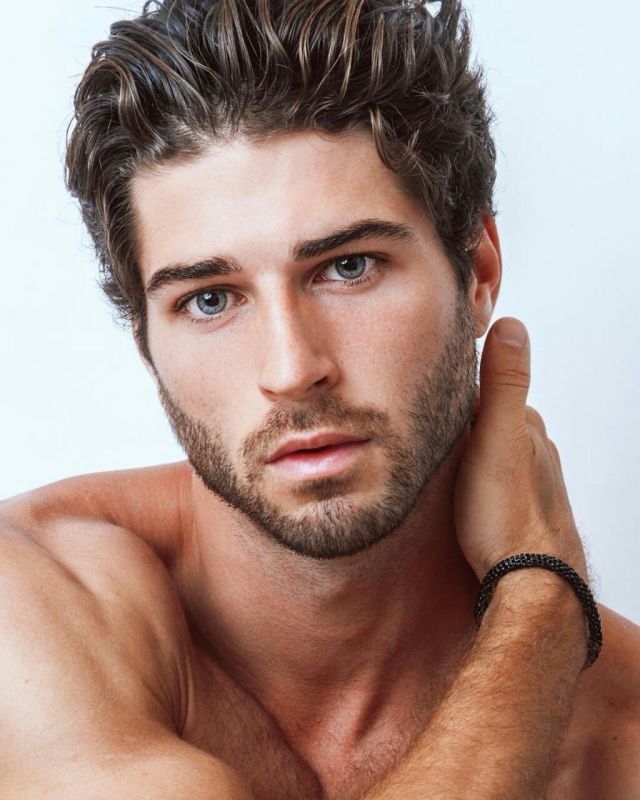
Portrait style: Real Portrait